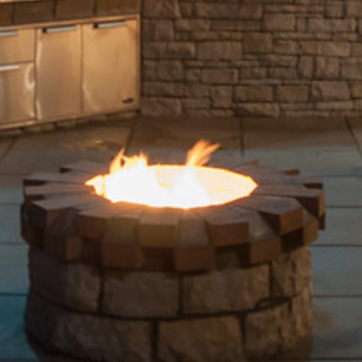
Material: other